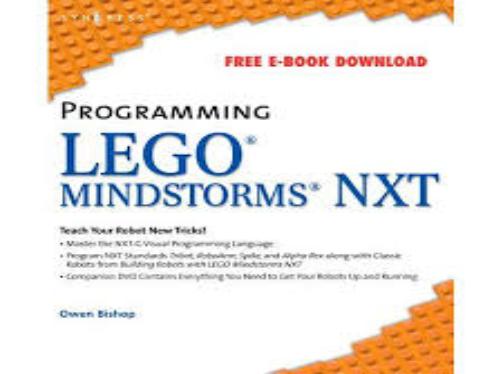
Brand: lego mindstorms nxt
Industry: Leisure